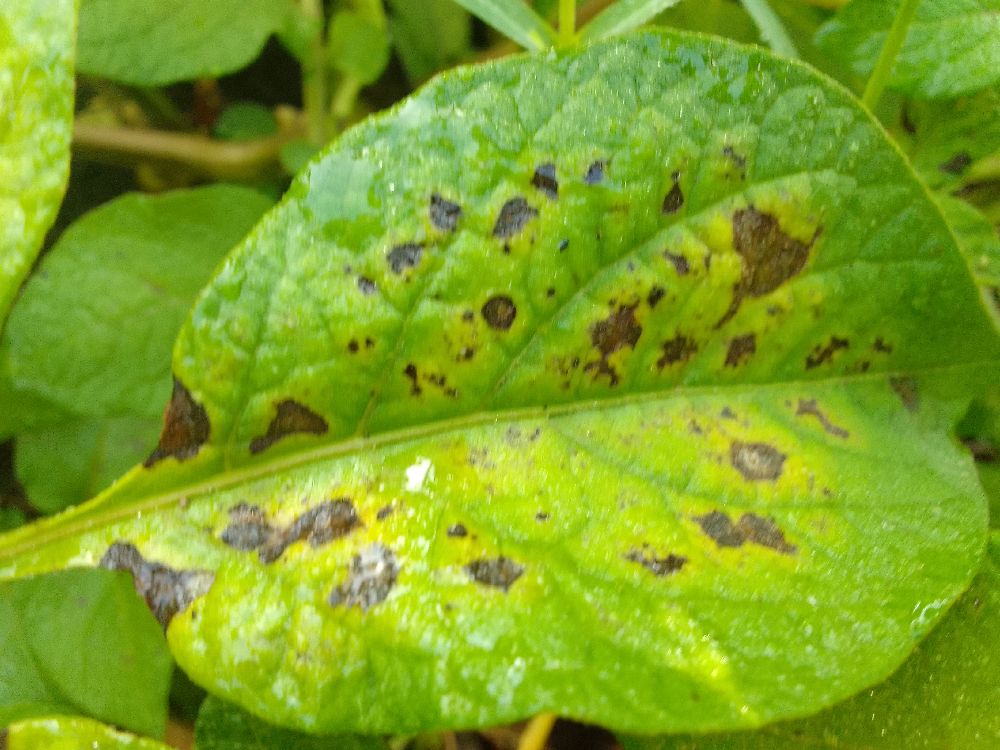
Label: Early blight